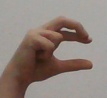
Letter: thal